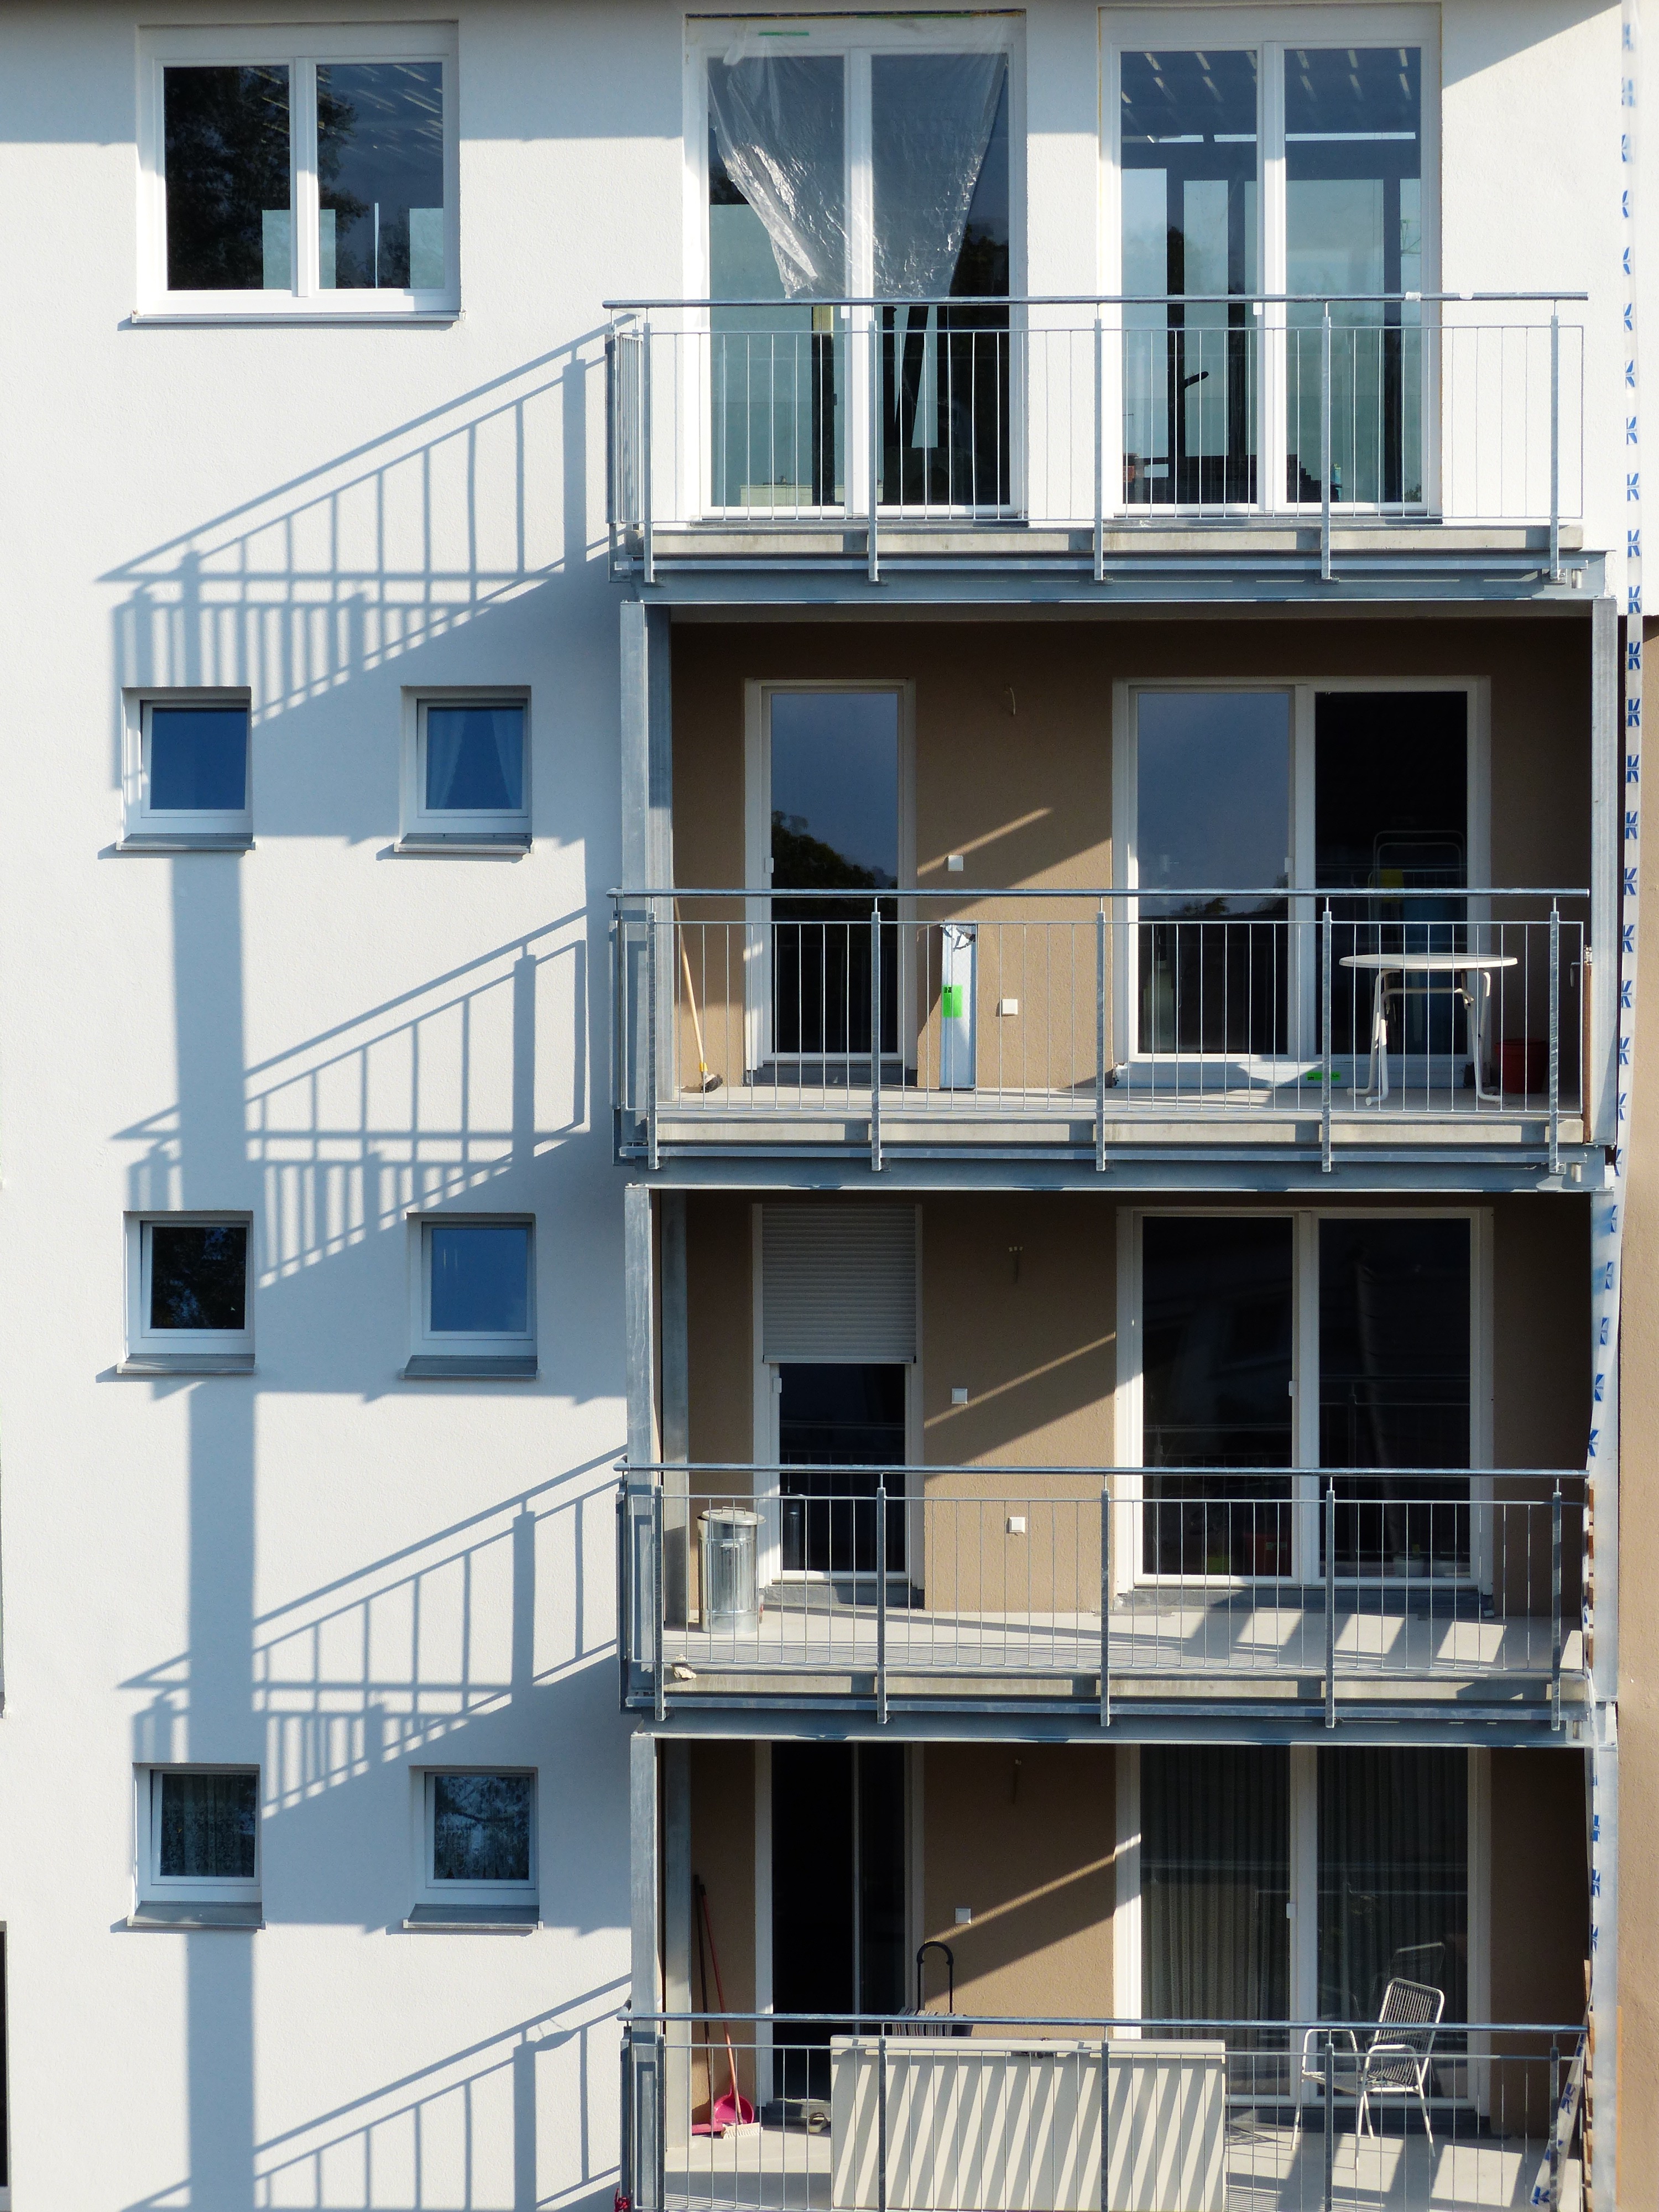
light, architecture, house, window, building, home, balcony, railing, shadow, facade, residence, property, apartment, tower block, apartments, balconies, condominium, shadow play, residential area, sash window